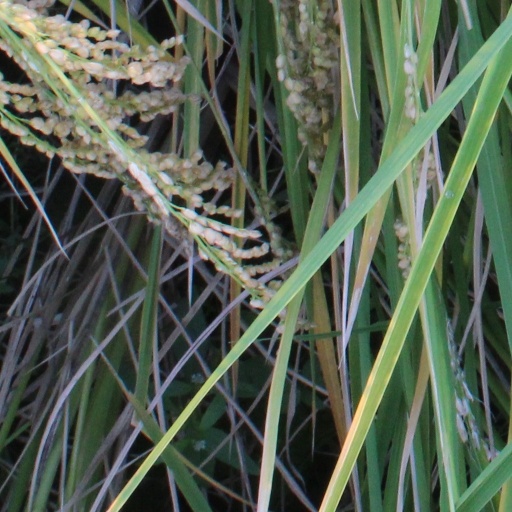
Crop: rice